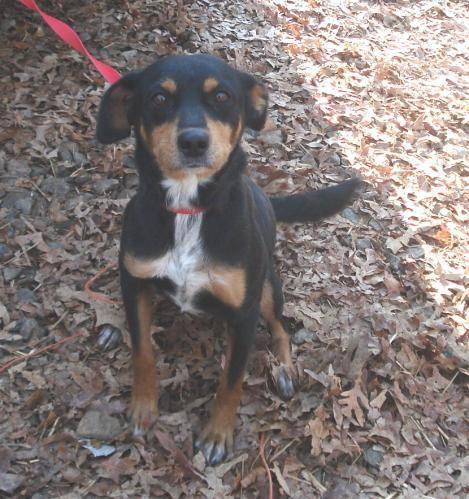
dog